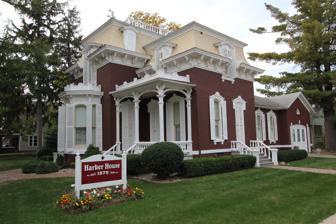
Building: Harker House (Storm Lake, Iowa)
Country: United States of America
Year built: 1875
Historic house in Iowa, United States United States historic place Harker House U.S. National Register of Historic Places Show map of Iowa Show map of the United States Location 328 Lake Ave. Storm Lake, Iowa Coordinates 42°38′26″N 95°12′04″W / 42.64056°N 95.20111°W / 42.64056; -95.20111 Area less than one acre Built 1875 Built by J.M. Russell Architect James Harker (attributed) Architectural style Second Empire NRHP reference No. 90001855 Added to NRHP December 6, 1990 The Harker House is a historic building located in Storm Lake, Iowa , United States. This two-story Second Empire house is attributed to Fort Dodge, Iowa architect James Harker. It is the only local house remaining in this style that has not been torn down or substantially altered. Featuring mansard roofs with dormer windows, a mansarded tower, bracketed cornice , hooded windows and doors, projecting bays, and highly decorative single-story porches, it is a textbook example of the Second Empire style. It was built in 1875 of locally produced brick. The house was listed on the National Register of Historic Places in 1990. References